Baker's rack

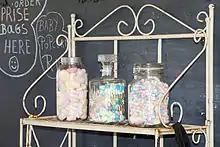
Root44 62.jpg

Non-bakers have been using baker's racks for storage, kitchen use, houseplants, and decor. Some people use it to store non-baked food products such as fruits, canned goods, coffee, or liquor while others use it to display books, game boards, or picture frames. As the baker's racks have been used for different functions, their structure has also changed. From having simple shelves, some baker's racks today now have cabinets, drawers, and other storage functions. In addition, baker's racks have now been more decorative and serve as accent pieces in the home. This is why their designs have also evolved. Modern incarnations have adapted to not just incorporate shelving but counters for working and/or wine bottle storage.